The Retrieval

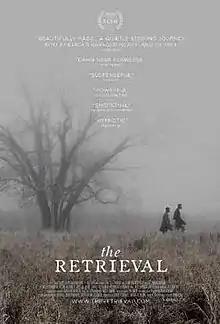
Theatrical release poster

The Retrieval is a 2013 American drama film written and directed by Chris Eska. The film stars Ashton Sanders, Tishuan Scott, Keston John, Bill Oberst Jr., Christine Horn and Alfonso Freeman. The film was released on April 2, 2014, by Variance Films.